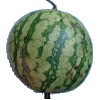
Label: watermelon